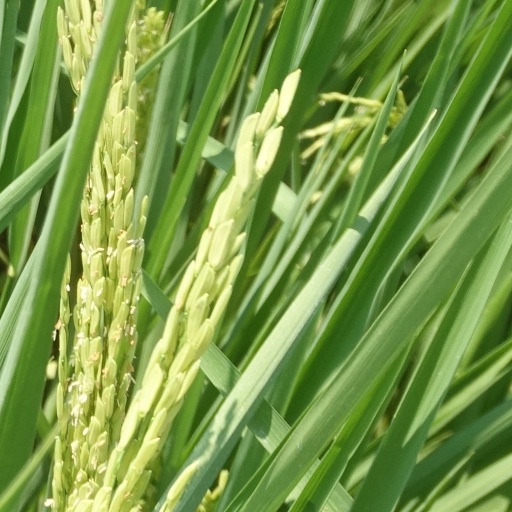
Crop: rice